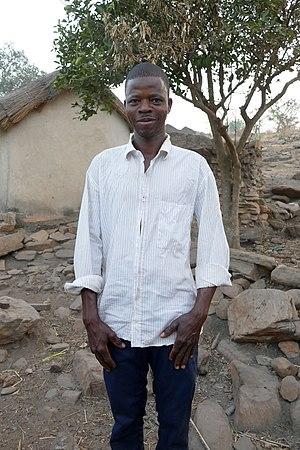
Jeune habitant de Tanéka-Béri (Bénin).
Tanéka Béri est un village du nord-ouest du Bénin situé dans la chaîne de l'Atacora, à proximité de la frontière avec le Togo, administrativement rattaché à la commune de Copargo et au département de la Donga. La vivacité de ses traditions en fait une destination touristique majeure de la région. Sa notoriété est renforcée en 2011 par l'attribution du Prix international Carlo Scarpa pour le Jardin.